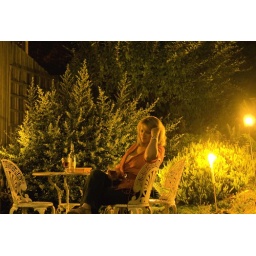
My lady relaxing with a glass of red by candlelight!